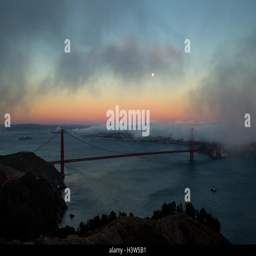
full moon shining over the golden gate bridge